Markle Castle

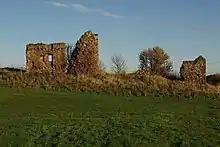
Ruins of Markle Castle

Markle Castle, or Markle is a ruined 14th-century castle, about near the hamlet of Markle, north west of East Linton, East Lothian, Scotland, near the East Coast Main Line.